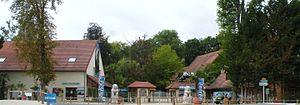
ZooParc de Beauval entrée